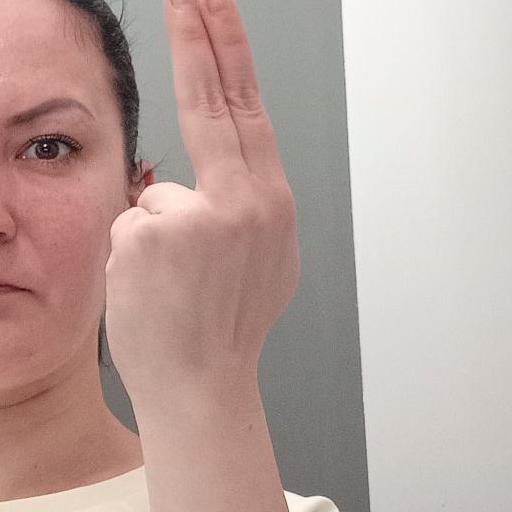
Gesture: two_up_inverted